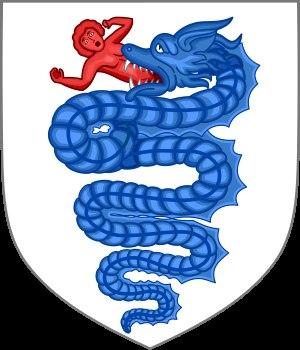
Le Château Visconti di San Vito de Massino Visconti est un complexe fortifié érigé au XIᵉ siècle, à l'entrée de la commune du même nom, perché au-dessus d'une suite de terrasses sur les hauteurs du Vergante. Depuis le XIIᵉ siècle, il a été la propriété de la famille Visconti et en tant que tel il a été fréquenté par ses différents membres et par les Ducs de Milan. Il a ensuite été hérité par d'autres branches de la famille.